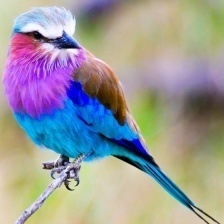
Species: LILAC ROLLER
Scientific name: CORACIAS CAUDATUS